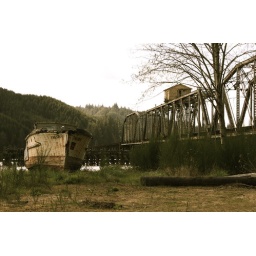
an awesome boat we found in someones yard. this was as we were driving from the coast in land through the mountains